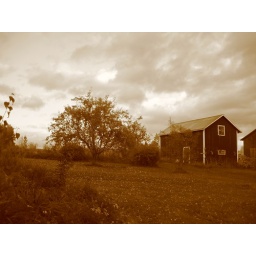
apple tree and house dressed in sepia